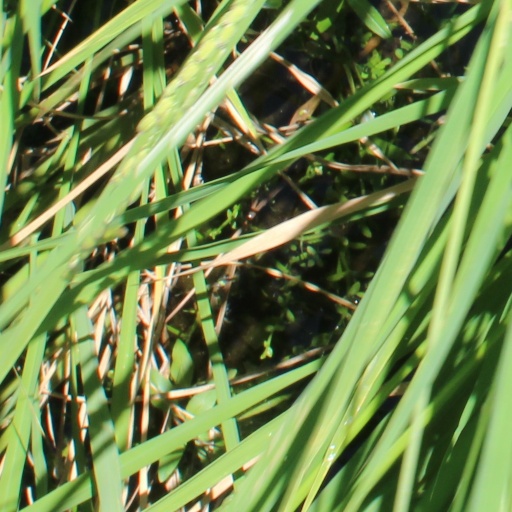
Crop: rice